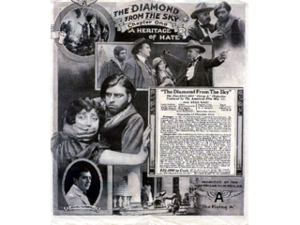
The Diamond from the Sky est un serial muet d'aventure de 1915, réalisé par Jacques Jaccard et William Desmond Taylor, comprenant des acteurs tels que Lottie Pickford, Irving Cummings ou William Russell. Cette œuvre est considérée comme perdue.